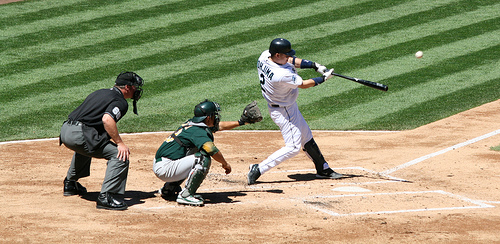
những người đàn ông đang chơi bóng chày ở trên sân